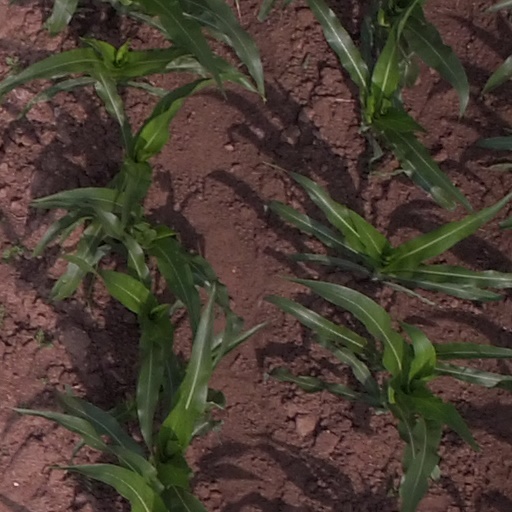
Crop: maize; corn